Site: brandenburg
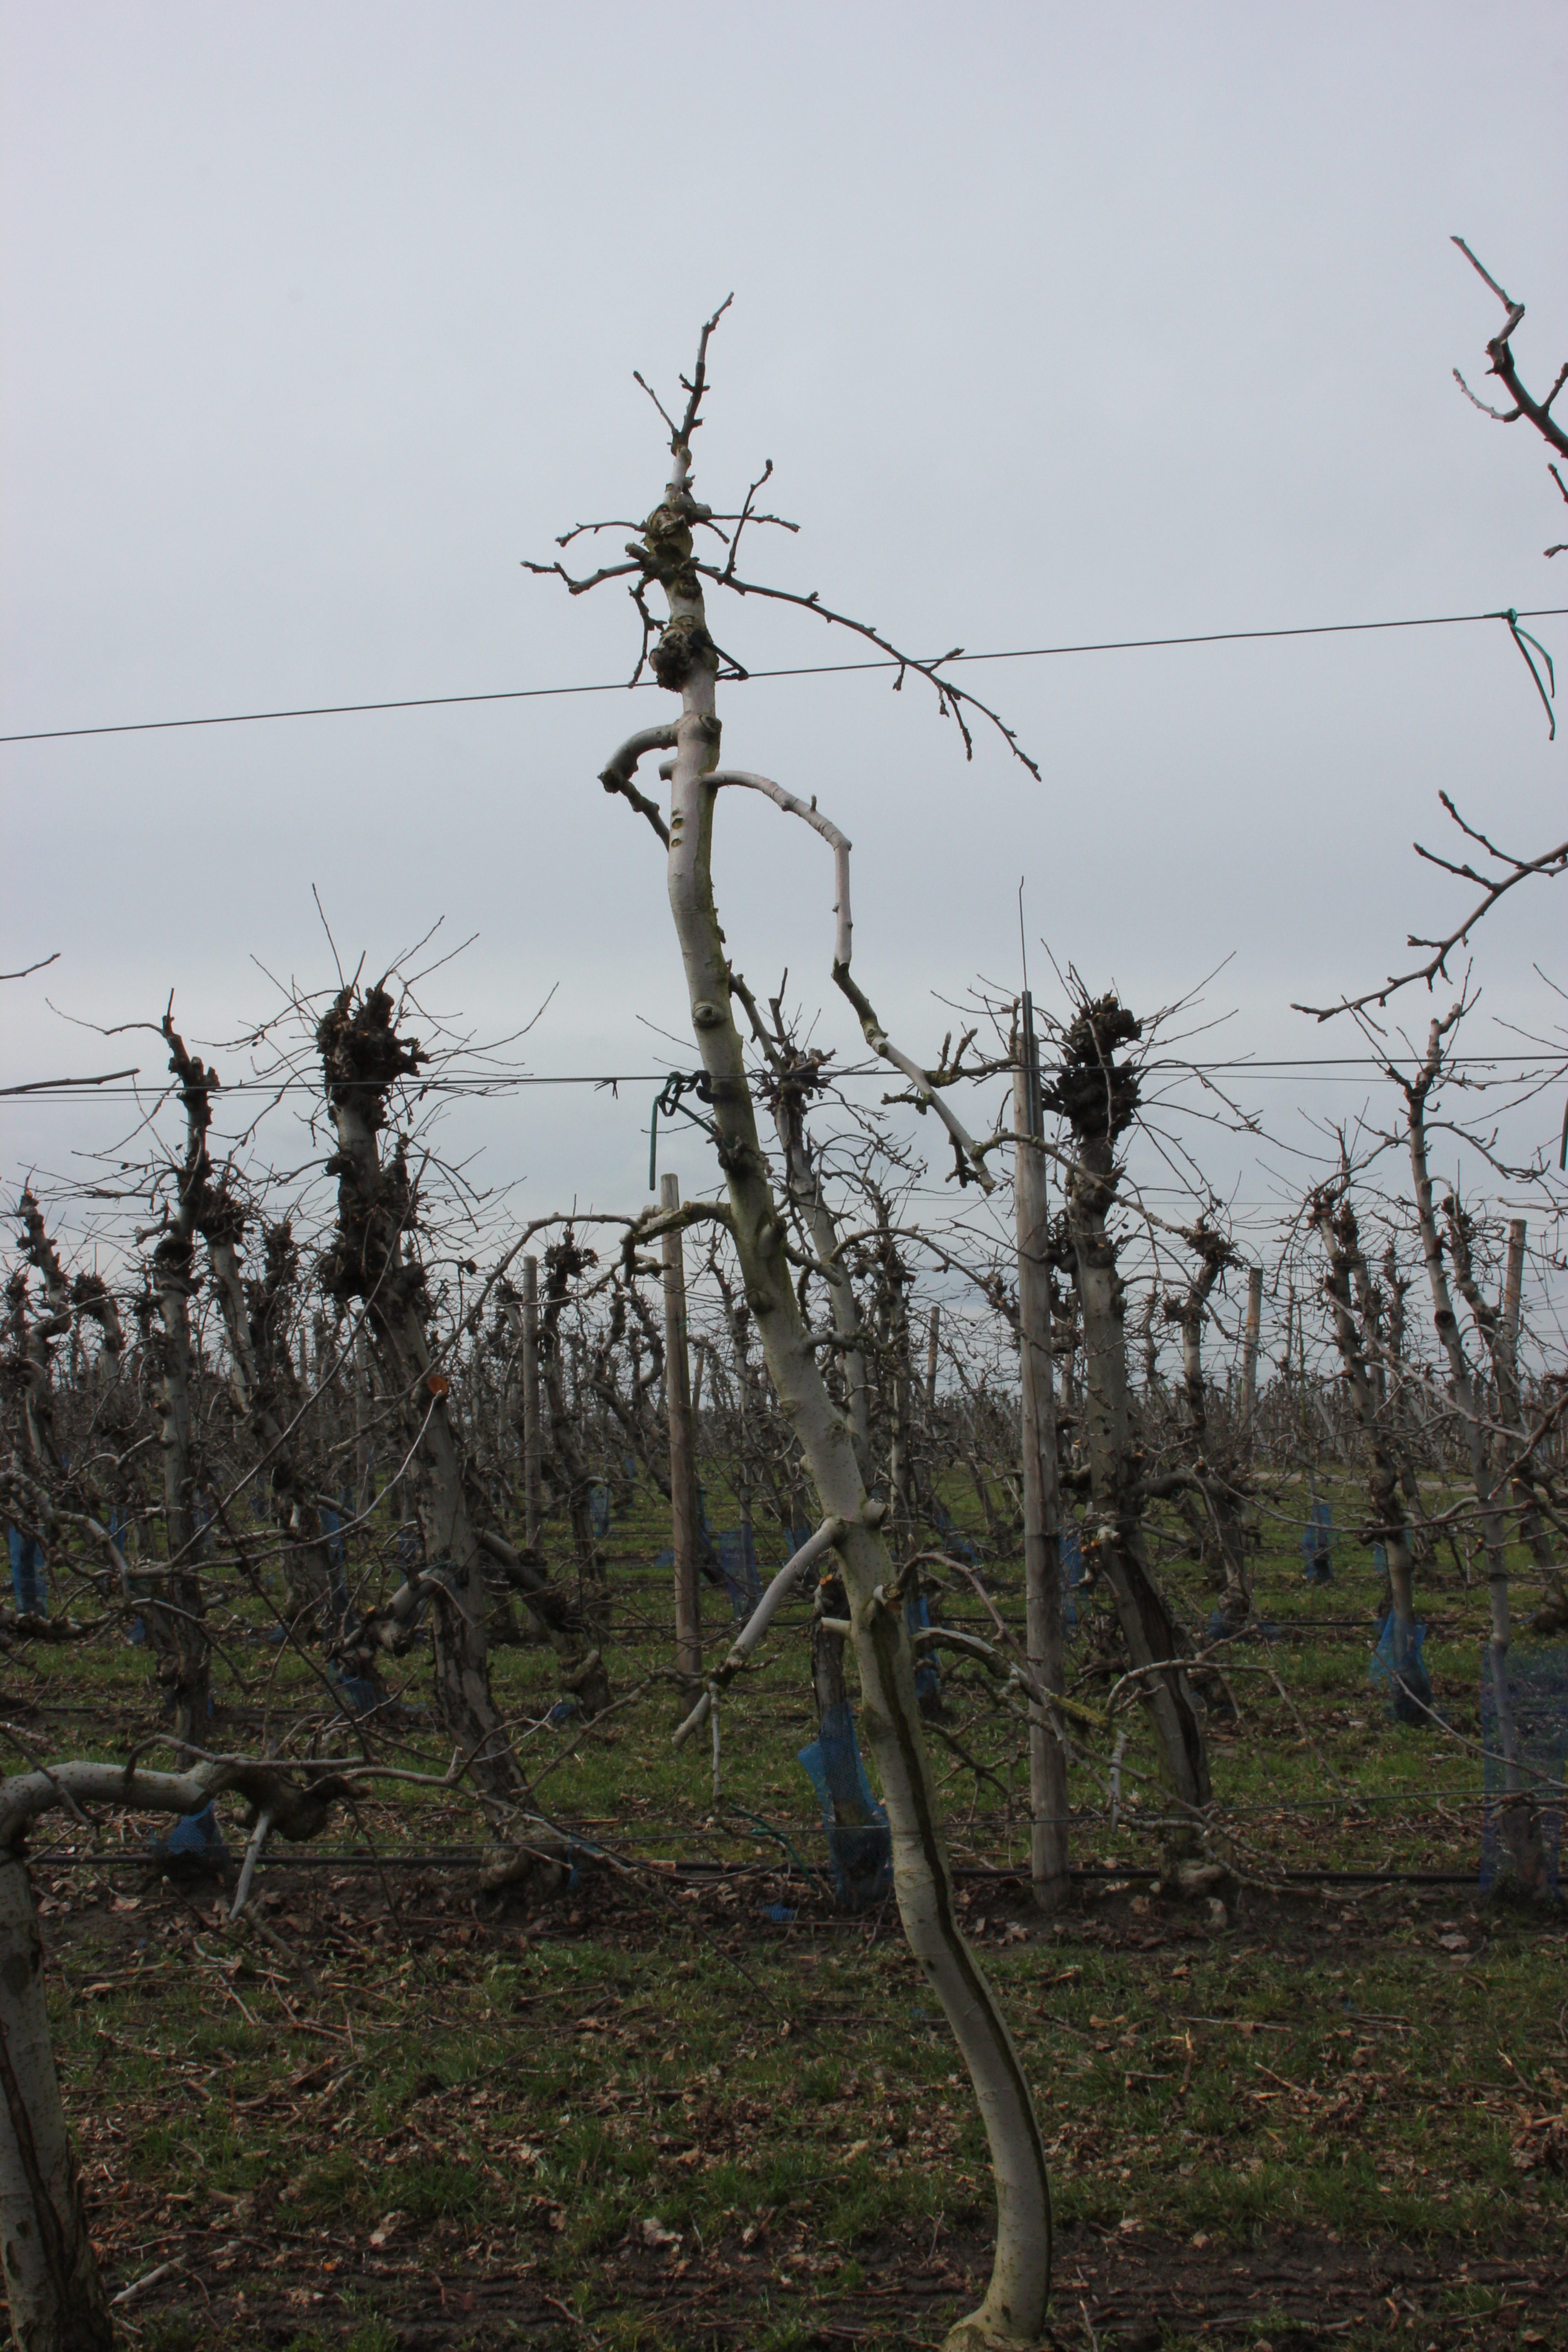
Growth stage (BBCH 01): Bud development